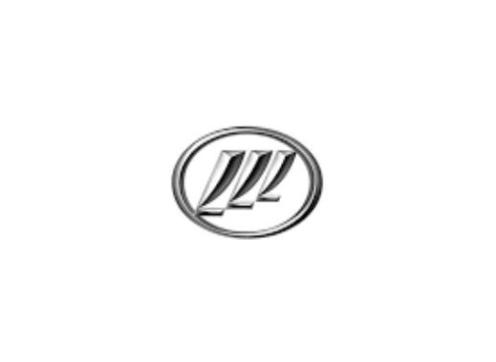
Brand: lifan-2
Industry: Transportation